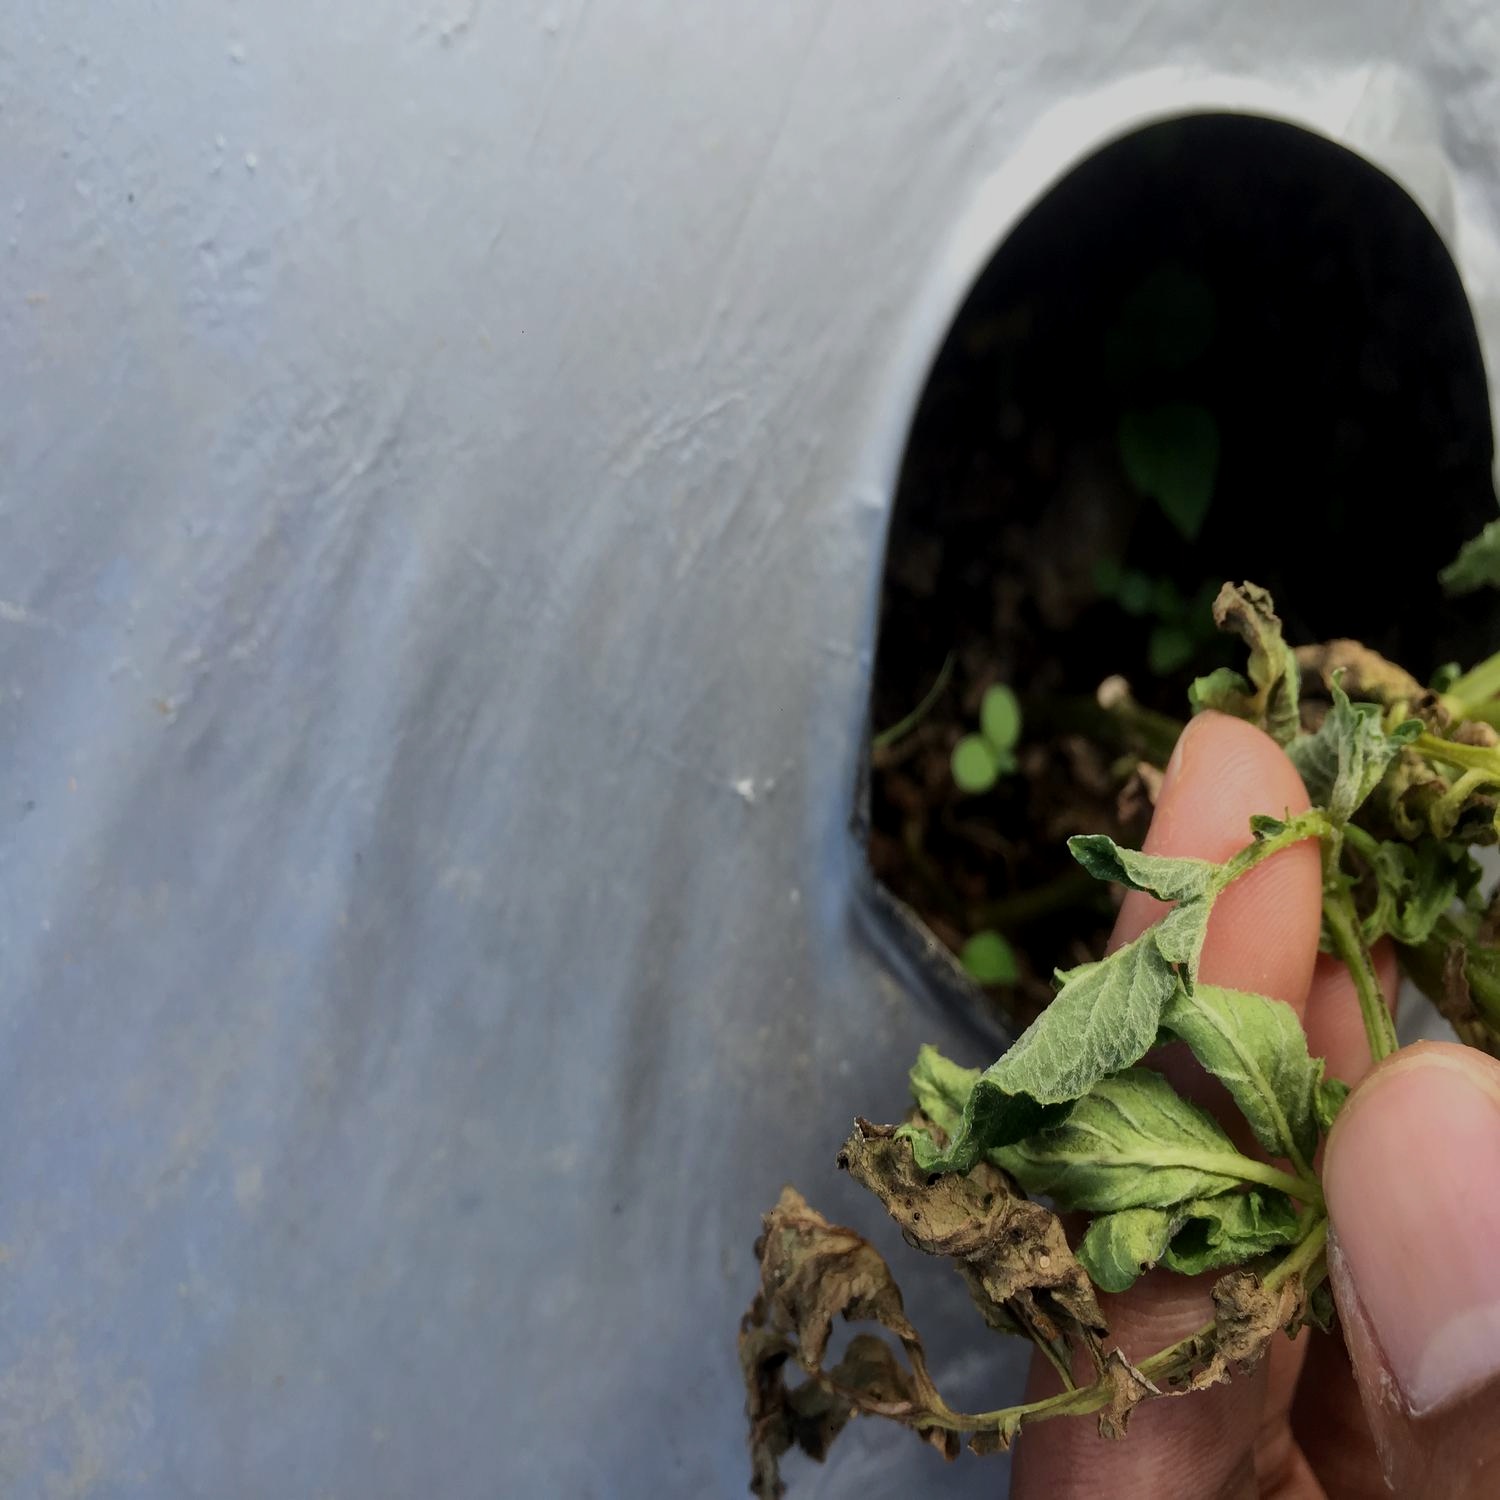
Etiqueta: Pudricion_Parda